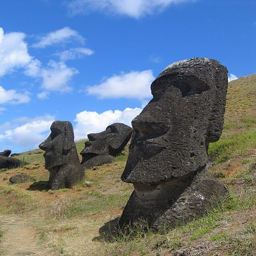
the carvings represent deified ancestors , and were originally positioned to gaze out over their ancestral lands .